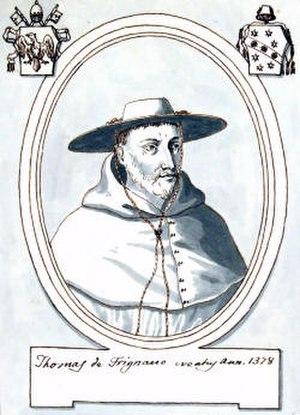
Tommaso da Frignano, le cardinal de Grado, est un cardinal italien né à Modène en Émilie-Romagne, Italie, et décédé le 19 novembre 1381 à Rome. Il est membre de l'ordre des franciscains.